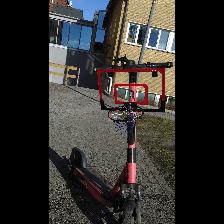
Label: NonHuman